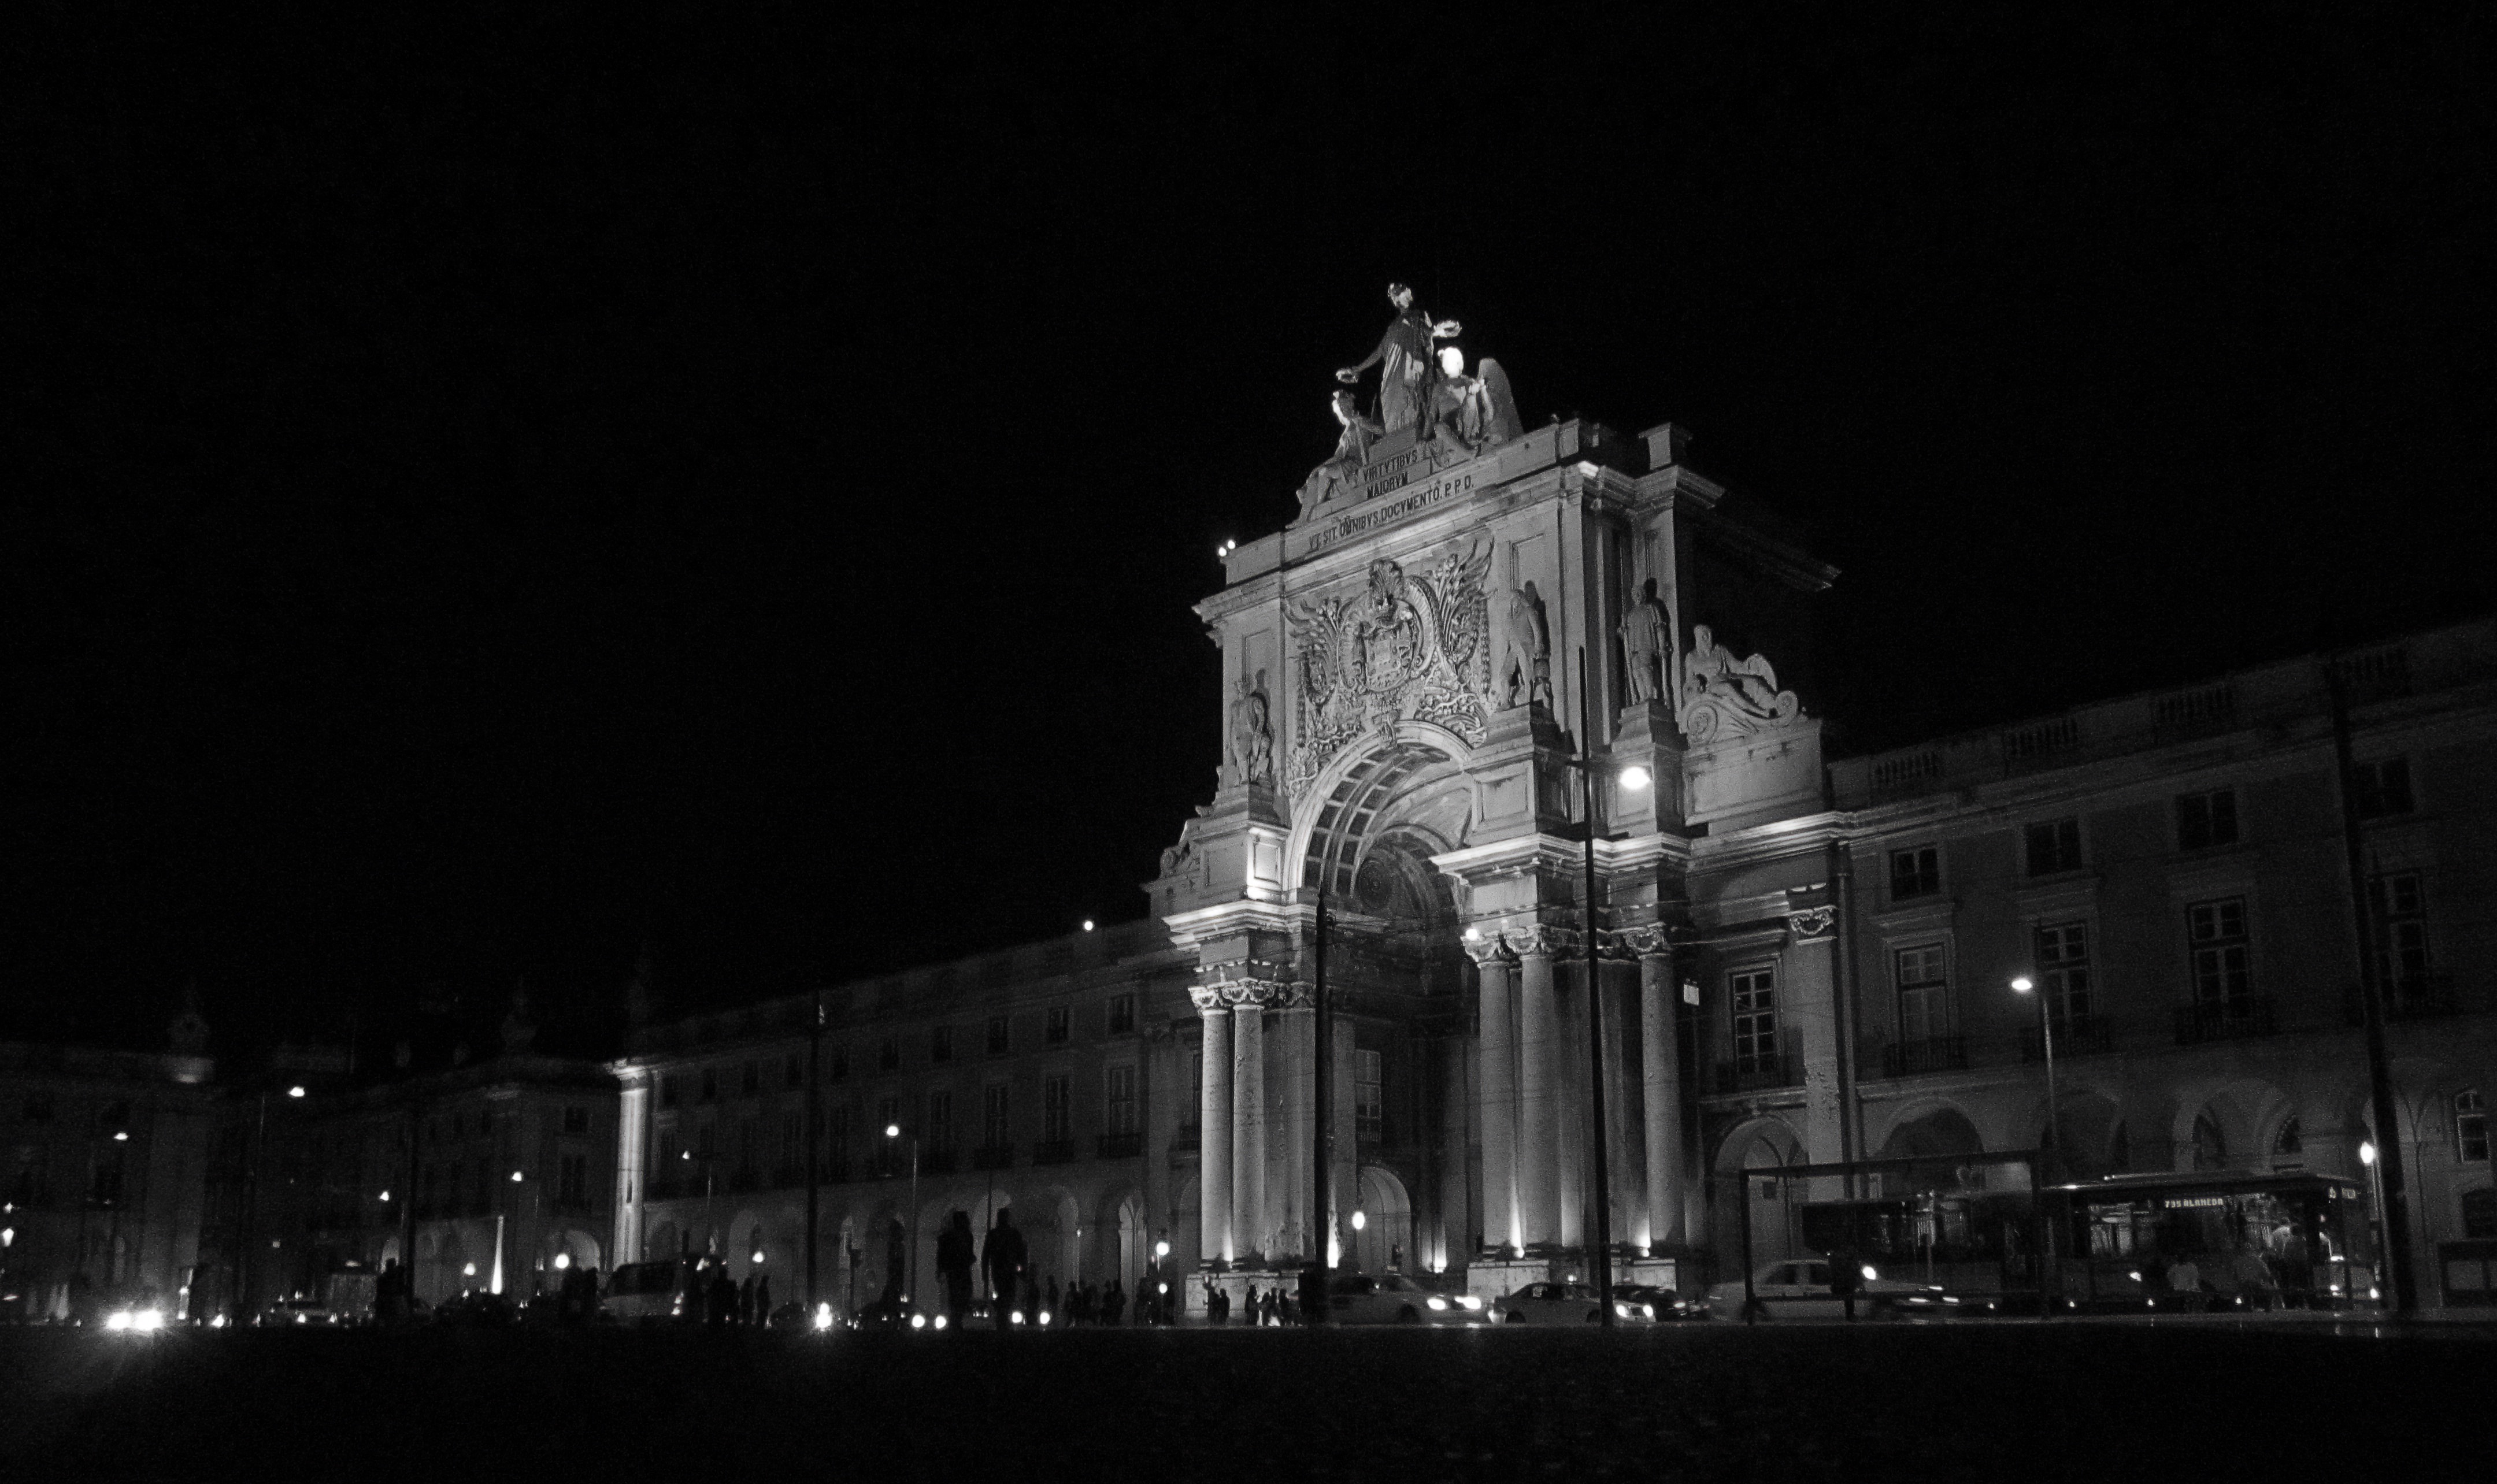
light, black and white, night, cityscape, evening, landmark, darkness, monochrome, lighting, metropolis, monochrome photography